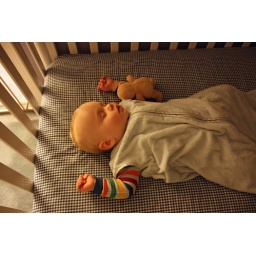
Finally asleep in his own bed after a week of sleeping in hotel cribs.